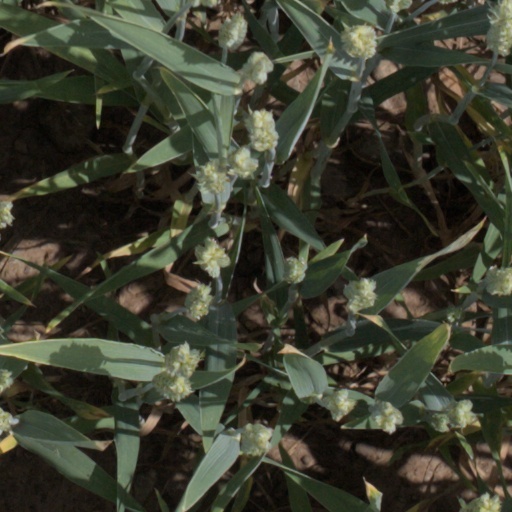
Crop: wheat